Nagda

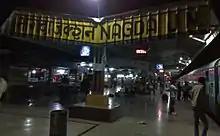
Nagda Station at Night

Currently, there is no public transport like AICTSL OR BRTS. Auto rickshaws are available for small distance travel.